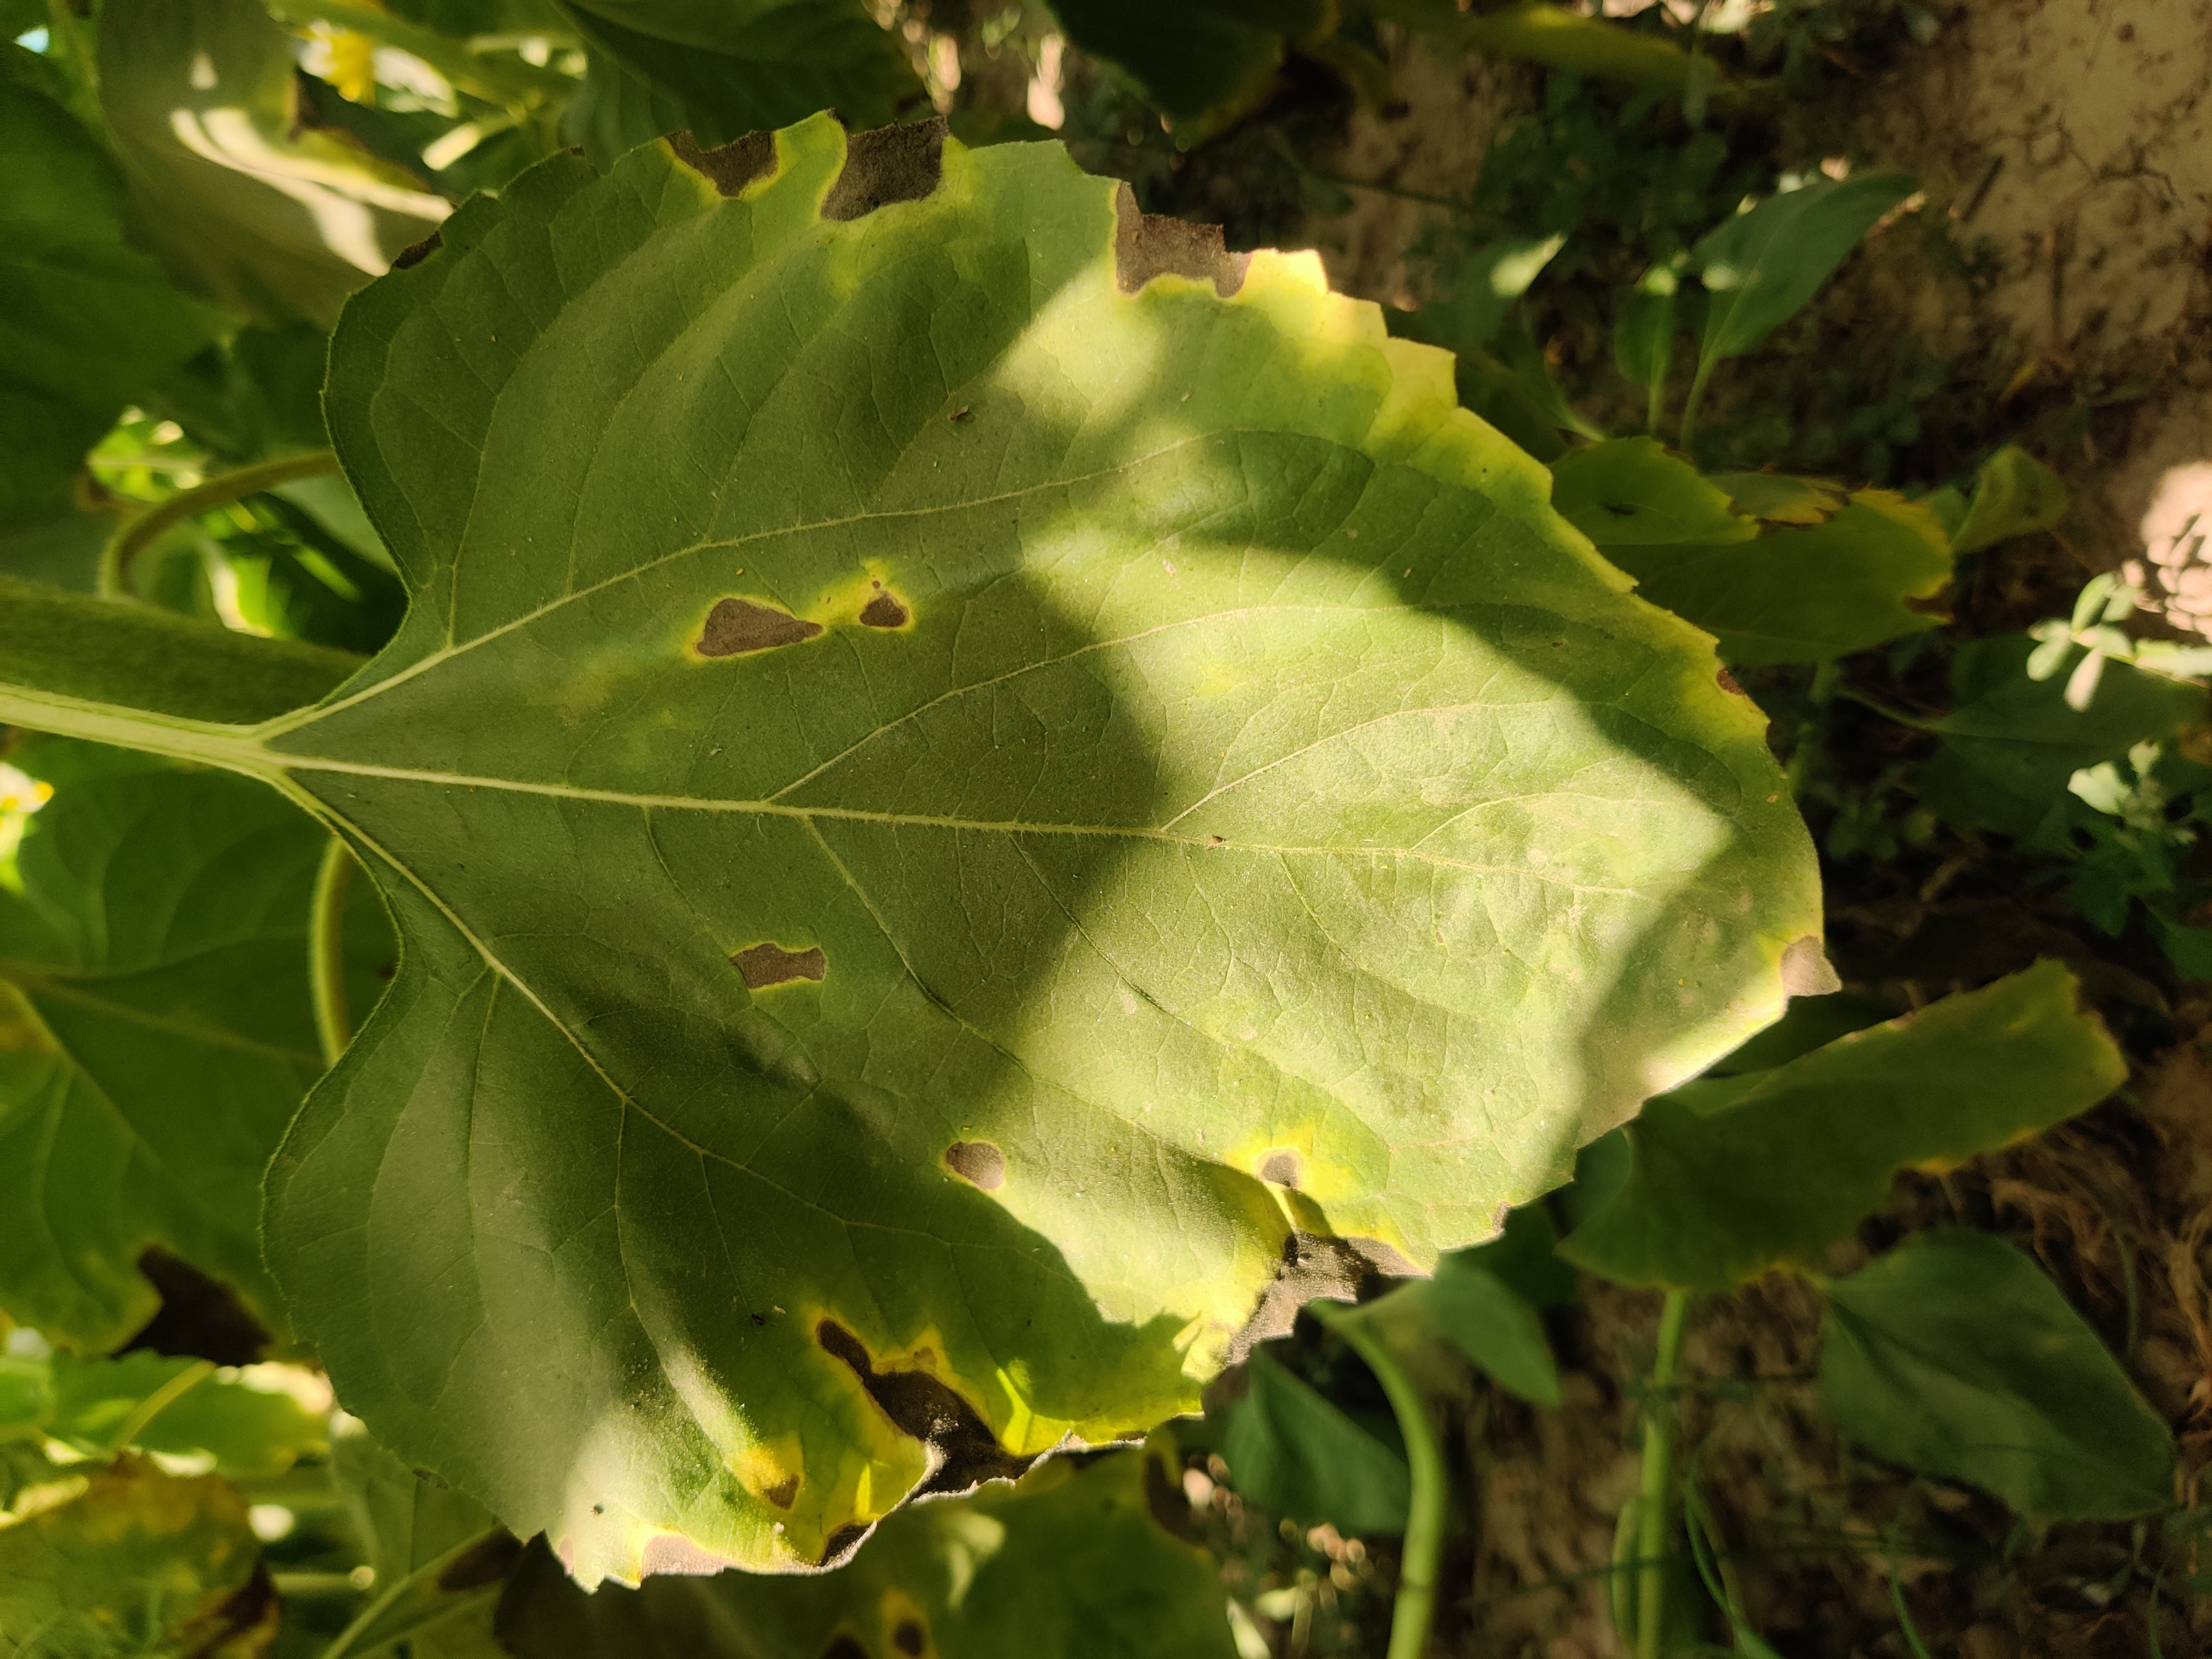
Label: Leaf_scars